West Central Florida Council

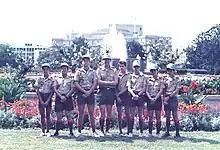
The Timuquan Lodge delegation in Washington, D. C., en route to the National Order of the Arrow Conference at Central Michigan University (1986)

The West Central Florida Council's Order of the Arrow Lodge was "Timuquan Lodge", founded in 1946. The Order of the Arrow is Scouting's National Honor Society that recognizes youth and adult leaders who best exemplify the Scout Oath and Scout Law in their daily lives. The lodge was named in honor of the extinct Timucua Native American tribe of northern and central Florida. Timuquan Lodge hosted the S-4 OA Section Conference at Sand Hill Scout Reservation from April 17–19, 2009. Nearly 1,100 Scouts and leaders from throughout Florida and southern Georgia attended the event.